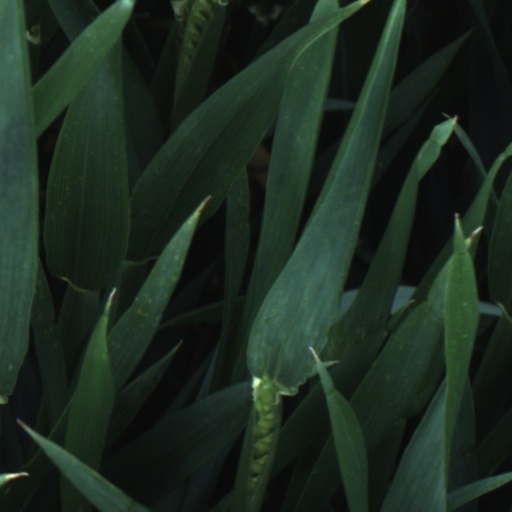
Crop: wheat